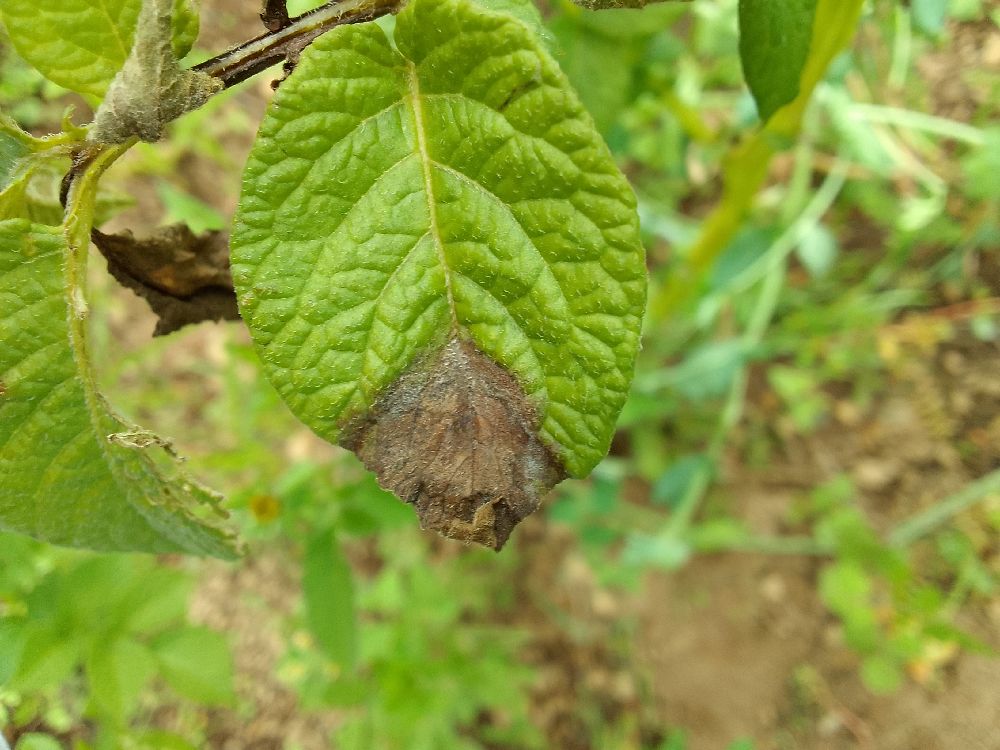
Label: Late blight